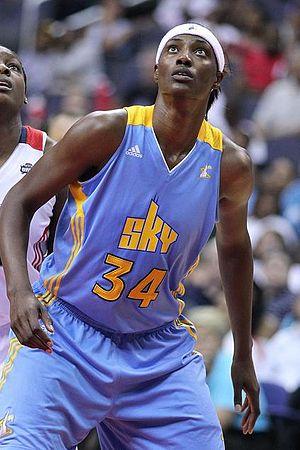
La saison WNBA 2010 est la 14ᵉ saison de la WNBA. La saison régulière se déroule du 15 mai au 22 août 2010. Les playoffs commencent le 26 août 2010 et se terminent le 20 septembre 2010, avec le dernier match des finales WNBA. Le Mercury de Phoenix est le tenant du titre.